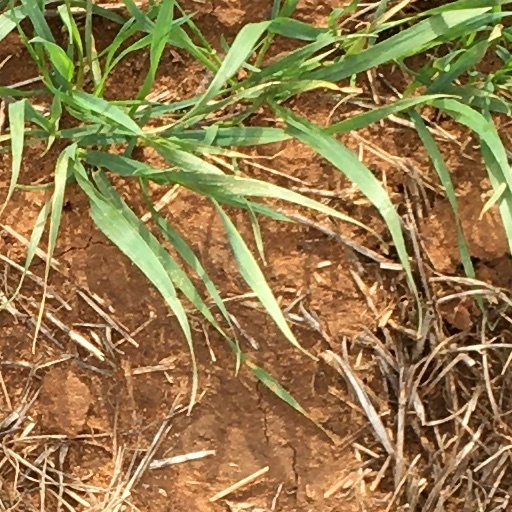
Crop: wheat